Royal Mews

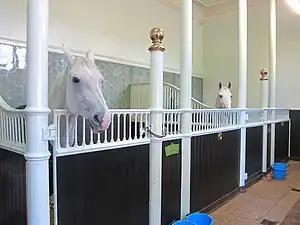
Windsor Greys at the Royal Mews.

Under Victoria's successor, King Edward VII, motor vehicles were introduced into the mews. In 1904, the Crown Equerry wrote to the Office of Works to request the conversion of 'two small coach-houses in the Back Mews' into 'a suitable Motor House [...] with a Lantern roof, hot water heating apparatus and electric lighting'. The conversion duly took place, and accommodation was provided nearby for the chauffeurs.